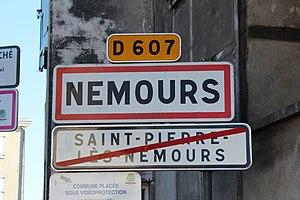
Panneau d'entrée dans Nemours et de sortie de Saint-Pierre-lès-Nemours.
Nemours est une commune française située dans le département de Seine-et-Marne en région Île-de-France.